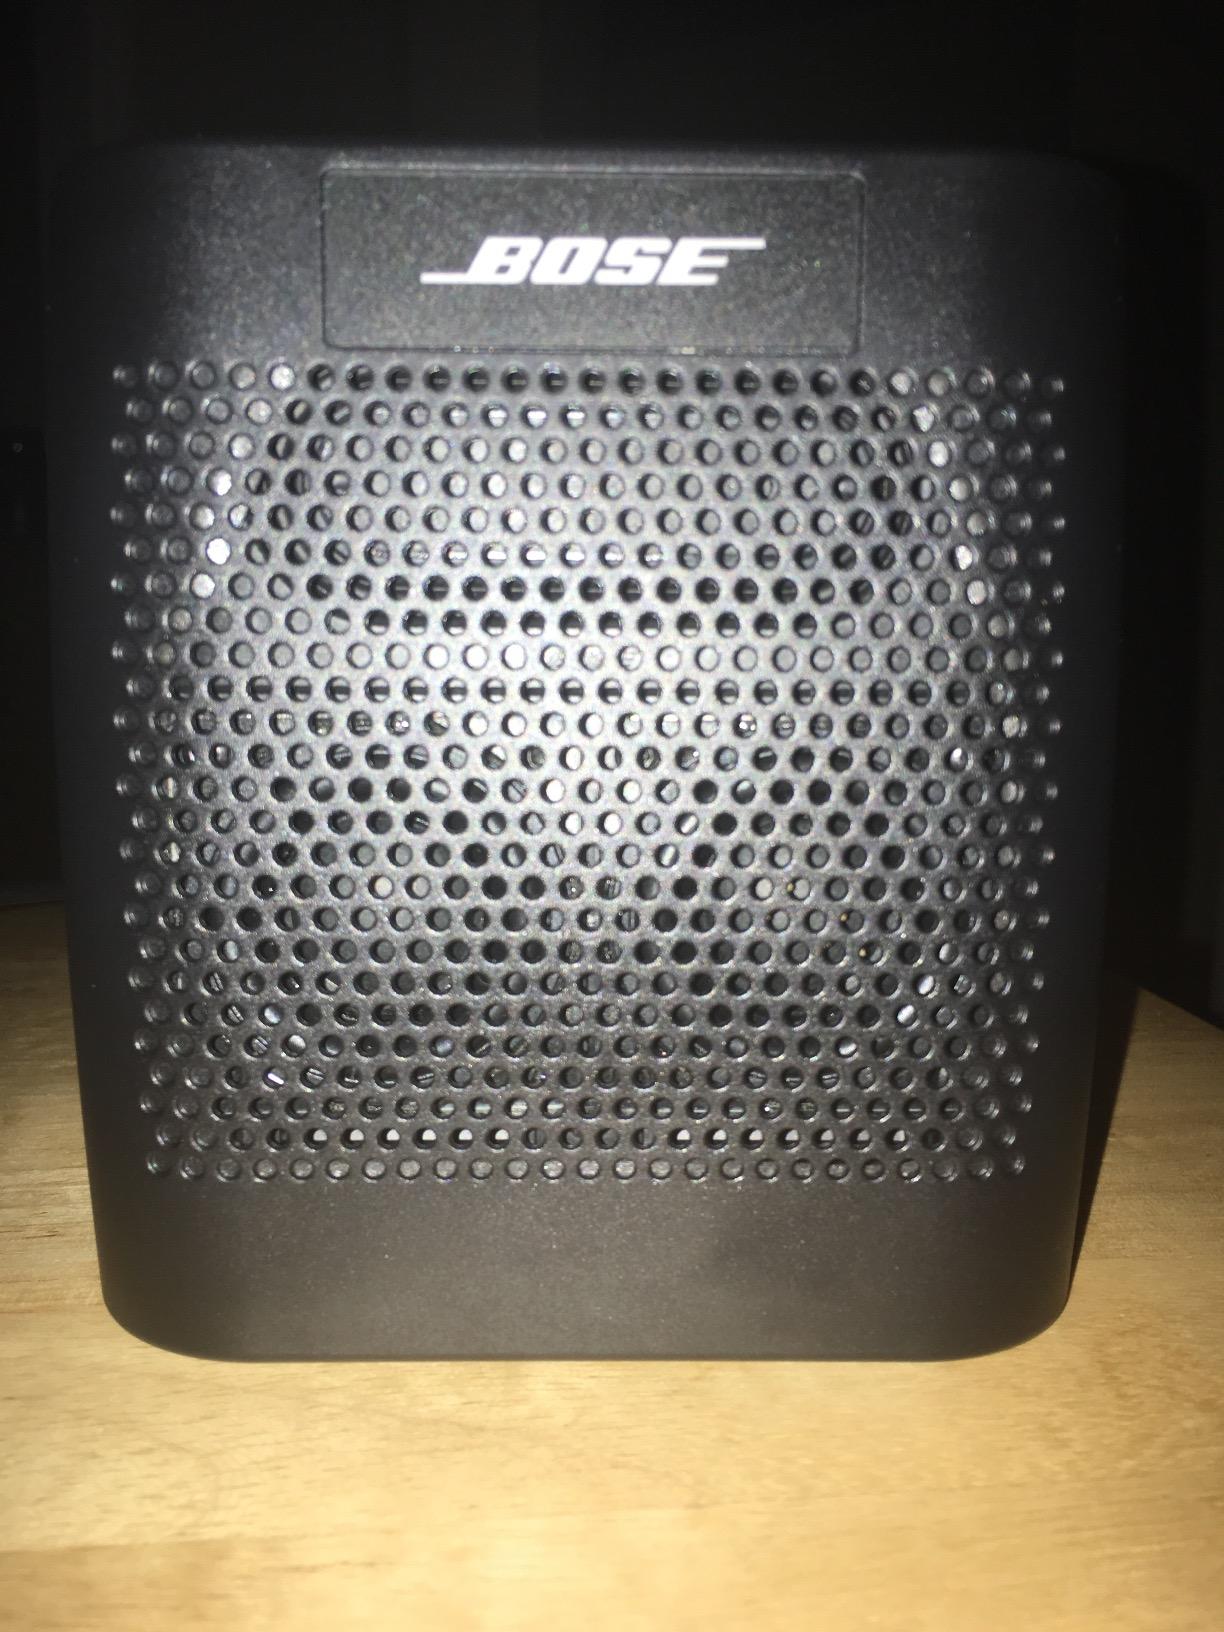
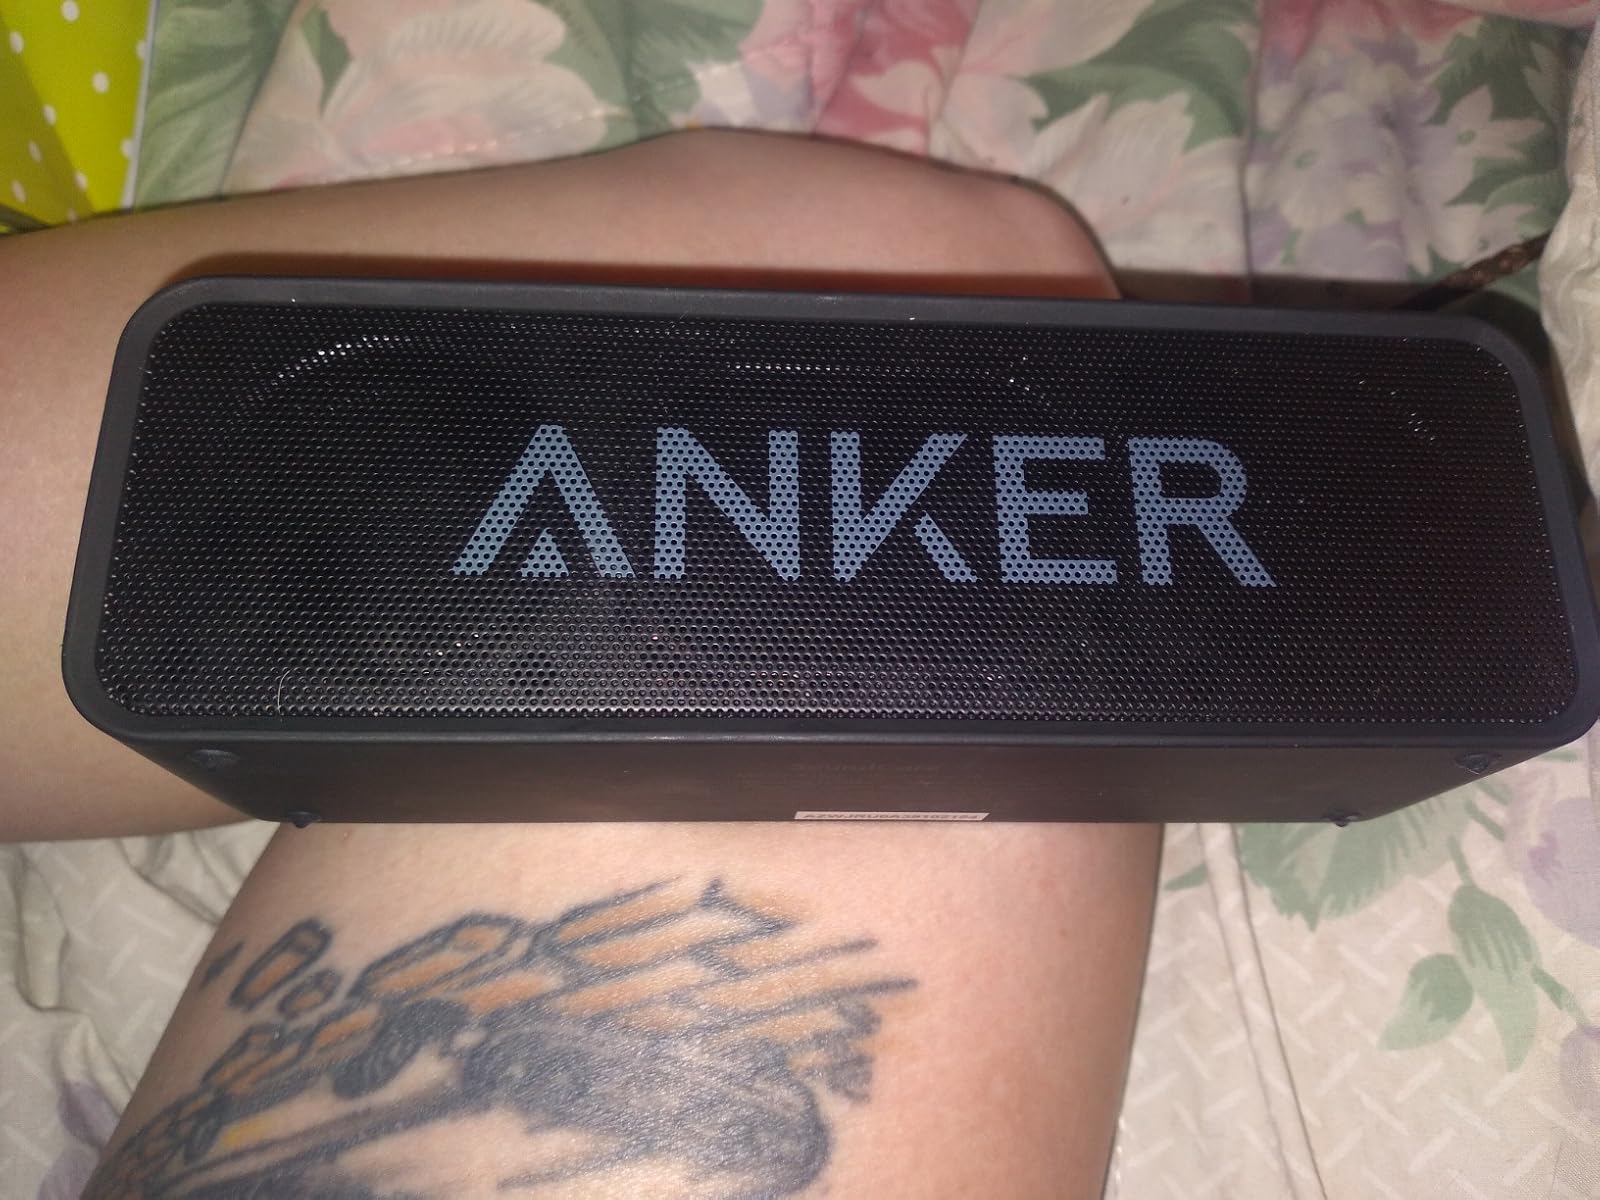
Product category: speaker
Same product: no